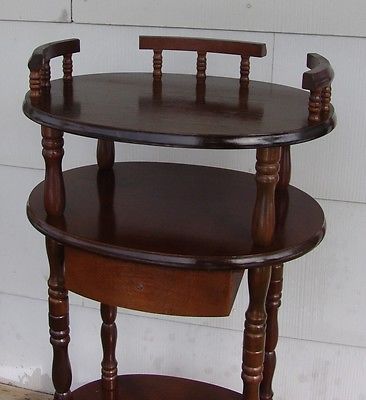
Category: table